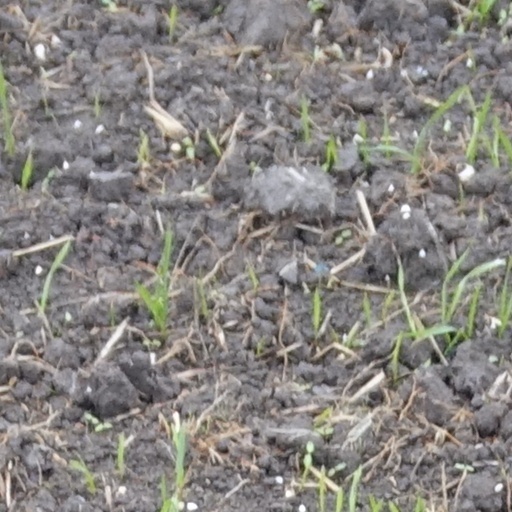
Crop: wheat